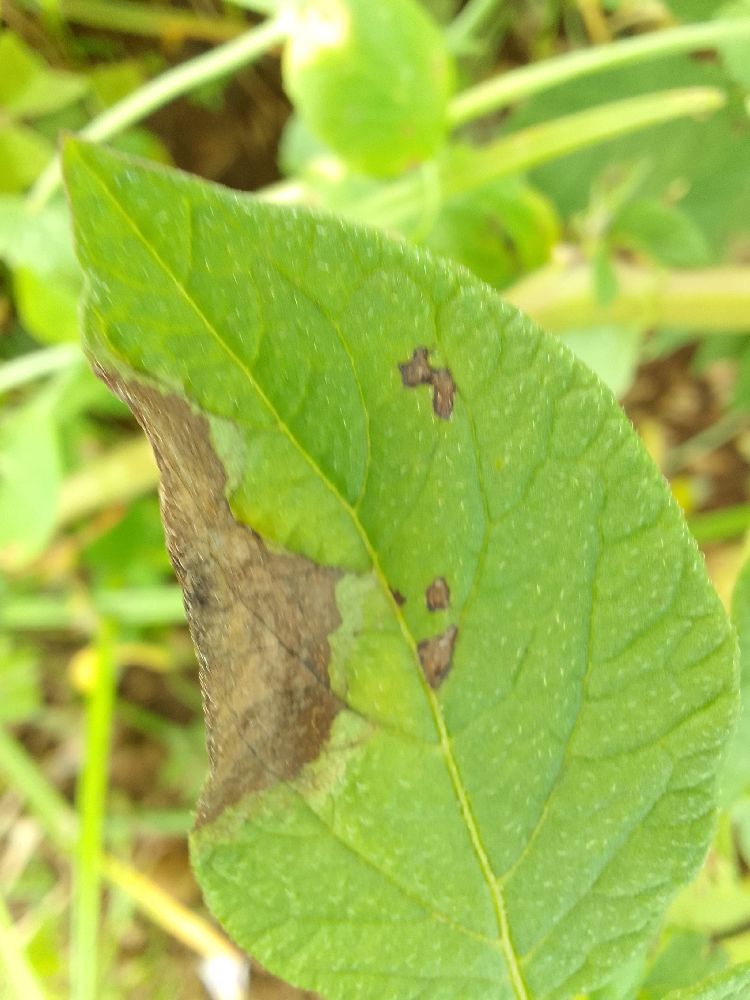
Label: Late blight